Hanuman Temple, Connaught Place

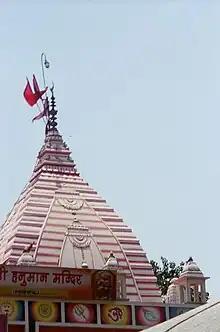
Crescent Moon on the spire of the temple

Historically, Delhi located on the banks of the Yamuna River has been stated to be the Indraprastha city built by Pandavas of the Mahabharata epic period. Pandavas ruled from Indraprastha and Kauravas from Hastinapur (two collateral families) as per a brokered partition of the Kuru empire. But in a dice game, Pandavas lost their Kingdom and were exiled for a 12-year term and in the 13th year must remain in hiding (with a rider that if they were detected during this period they would undergo the exile denovo). Mythological legend states that during the Pandavas' exile (imposed by their cousin Duryodhana of the Kaurava dynasty), in order to subdue Bhima’s (second of the five Pandava brothers) arrogance, Hanuman considered to be the brother of Bhima (both Vayu's children, appeared in the forest disguised as a weak and aged monkey. Bhima, while in search of a fragrant flower sought by Draupadi in the forest, found Hanuman lying with his tail blocking his way and, unaware of Hanuman's identity, scornfully asked him to remove his tail. But Hanuman told Bhima to lift the tail since being old he was unable to do it on his own. Bhima tried hard several times but failed to lift it, in spite of being a man of great strength. Bhima then realized that the monkey was none other than his own brother, apologizes for his arrogant behavior and requests Hanuman to show him his true form. Hanuman was then said to have enlarged himself and showed Bhima the size in which he had crossed the sea to go to Lanka, looking for Maa Sita Ji during the Ramayana epic period. After the Pandavas won the Kurukshetra war against the Kauravas and re– established themselves in Indraprastha, the Pandava clan is stated to have built five temples of Hanuman and other deities.